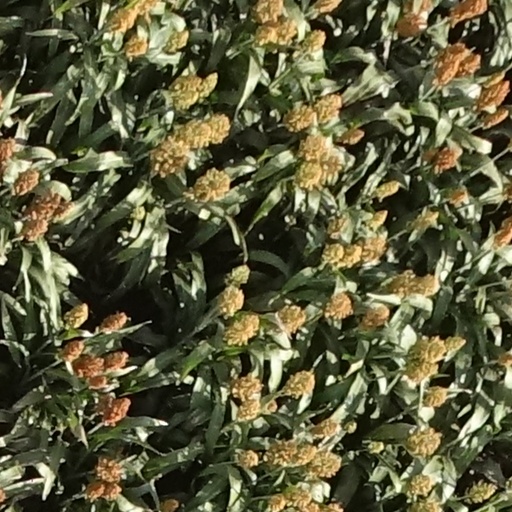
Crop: sorghum